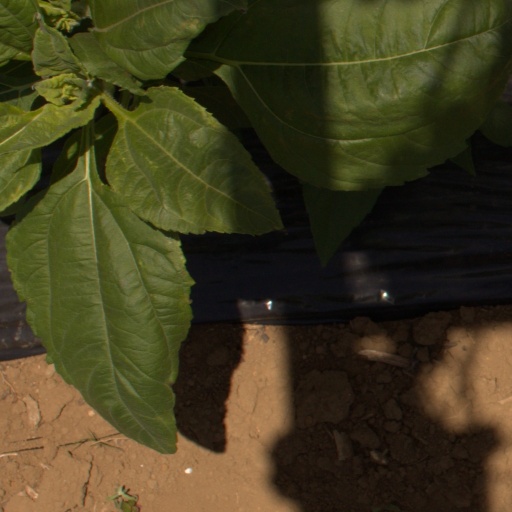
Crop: Jerusalem artichoke